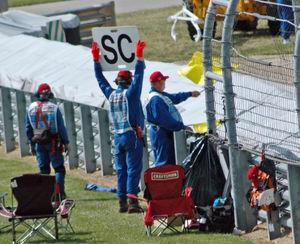
La Formule 1, communément abrégée en F1, est une discipline de sport automobile considérée comme la catégorie reine de ce sport. Elle a pris au fil des ans une dimension mondiale et elle est, avec les Jeux olympiques et la Coupe du monde de football, l'un des événements sportifs les plus médiatisés.
La voiture de sécurité est un véhicule qui sert à neutraliser le déroulement d'une compétition automobile. En cas d'accident, de débris sur le circuit ou de conditions météorologiques trop dangereuses, elle entre en piste et se place devant le leader pour ralentir le peloton. Cela permet aux commissaires d'intervenir en toute sécurité pour nettoyer la piste, évacuer une voiture accidentée ou encore aux médecins de porter secours à un pilote blessé.